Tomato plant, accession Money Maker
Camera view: vertical (180 deg); turntable rotation: 330 degrees
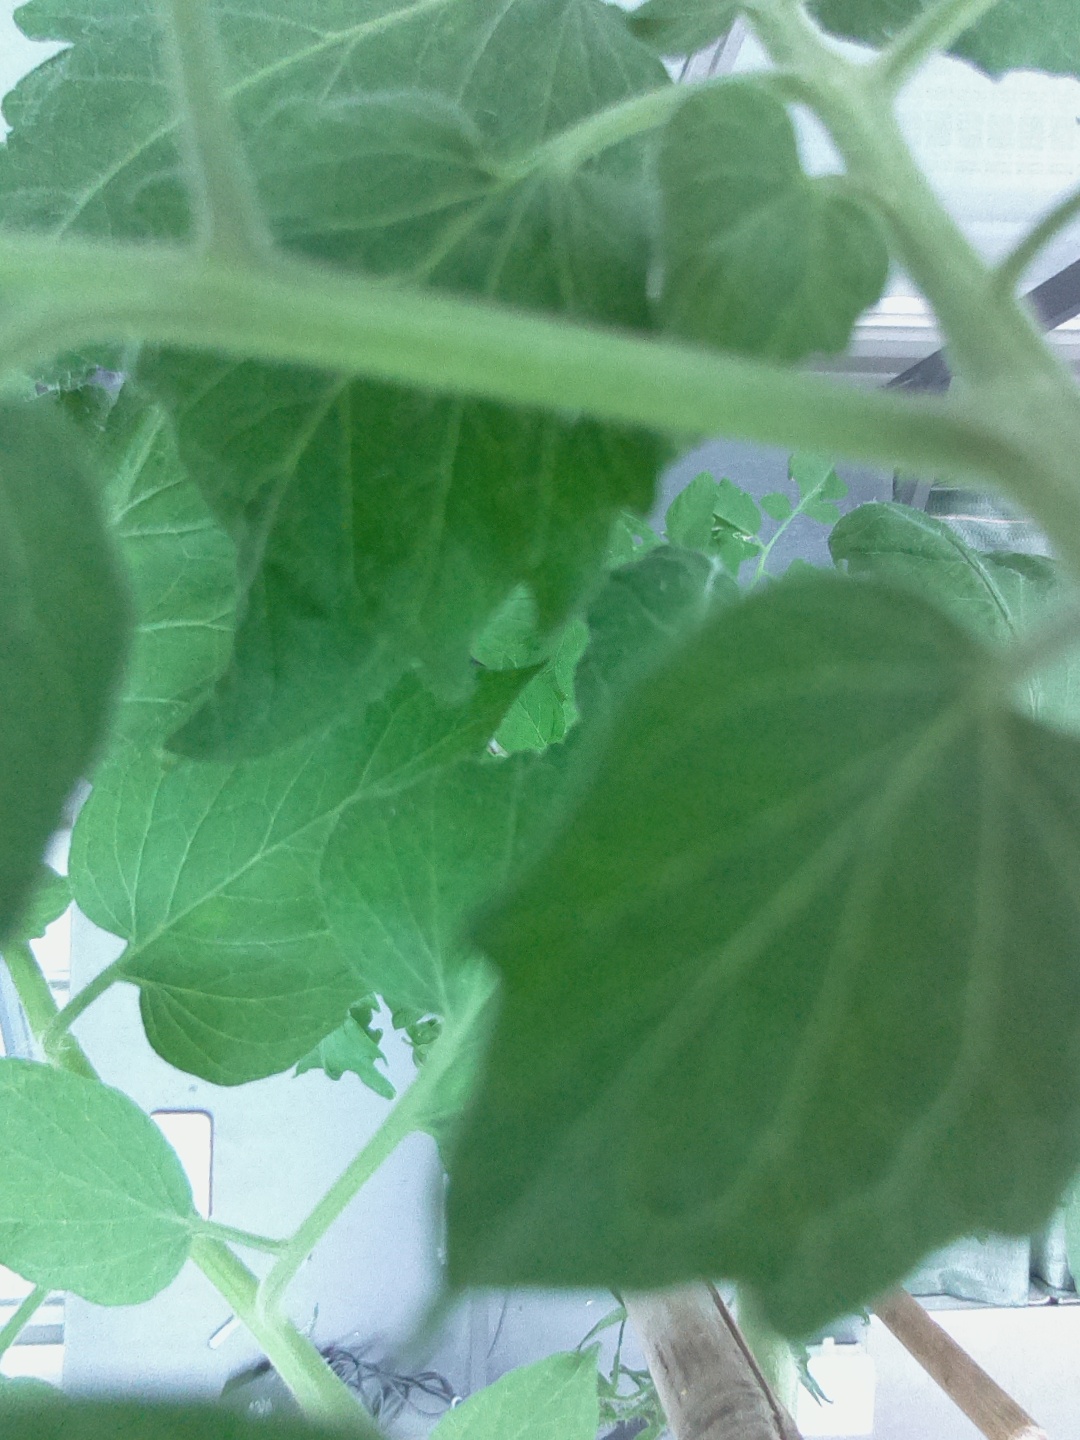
BBCH growth stage 72: 20%-30% of final fruit size